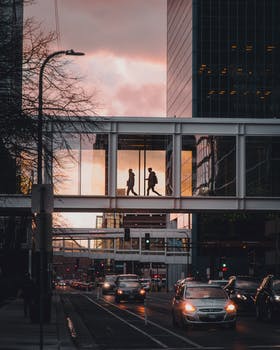
Label: No Watermark